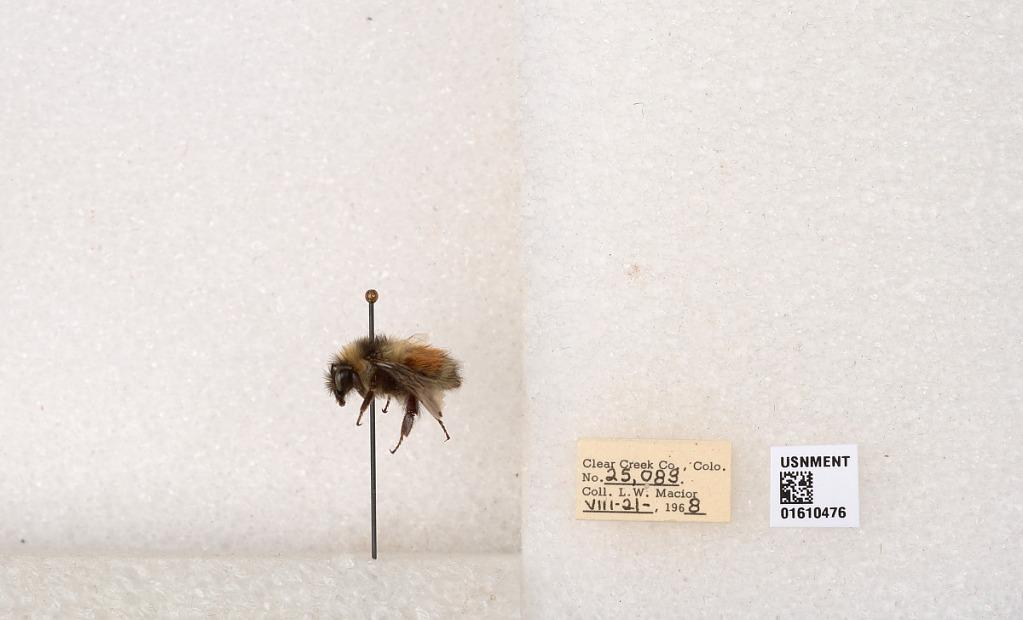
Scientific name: Bombus (Pyrobombus) sylvicola Kirby
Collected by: L. Macior
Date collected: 1968-8-21
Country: United States
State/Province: Colorado
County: Clear Creek
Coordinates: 39.6891, -105.644